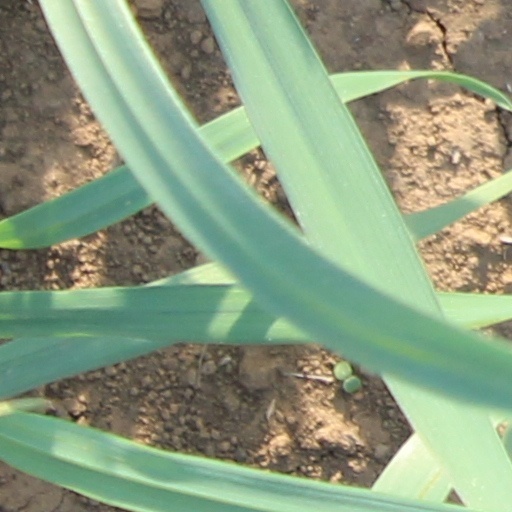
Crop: wheat